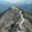
Label: mountain